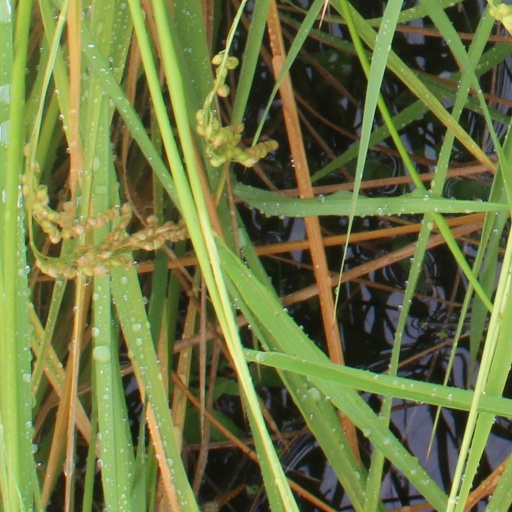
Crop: rice